Dušan Vuksan

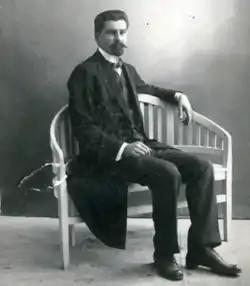

Dušan D. Vuksan (3 July 1881 in Medak, Kingdom of Croatia-Slavonia – 24 December 1944 in Belgrade) was a Serbian pedagogue, historian, editor and prominent representative of Montenegrin historiography in Yugoslavia during the interwar period.